Motorized bicycle

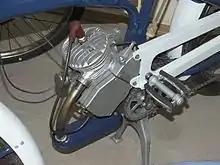
"Д-6" - Soviet kit engine of "D" series installed on 70s "Riga" commercial motor-bike

In the USSR, a deficiency of any vehicles in the market led to a great increase of cheap 50cc mopeds and kits production. Sales of the mopeds and kits reached approximately a half million per year in the later 70s. As to technical level, it was analogous to pre-WW2 German models, with minimal changes made to later 80s. The only clip-on kit engine was "D" series ("Д-4" ... "Д-8Э", designed by Soviet engineer Filip Priboloi), a single-speed chain-driven 45cc 2-stroke motor with manual clutch and a rotary slide valve in a crankshaft. It was destined for clipping into a classic twin-diamond bike frame. As of the present day, it is still widely produced by some Chinese factories like Jiangdu in a piston distribution version, and has some popularity even in the United States.